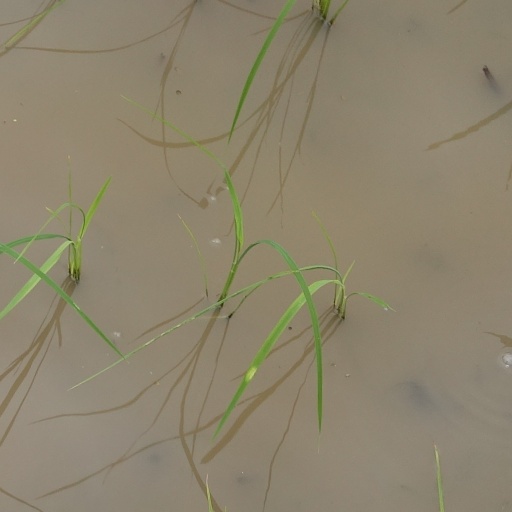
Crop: rice